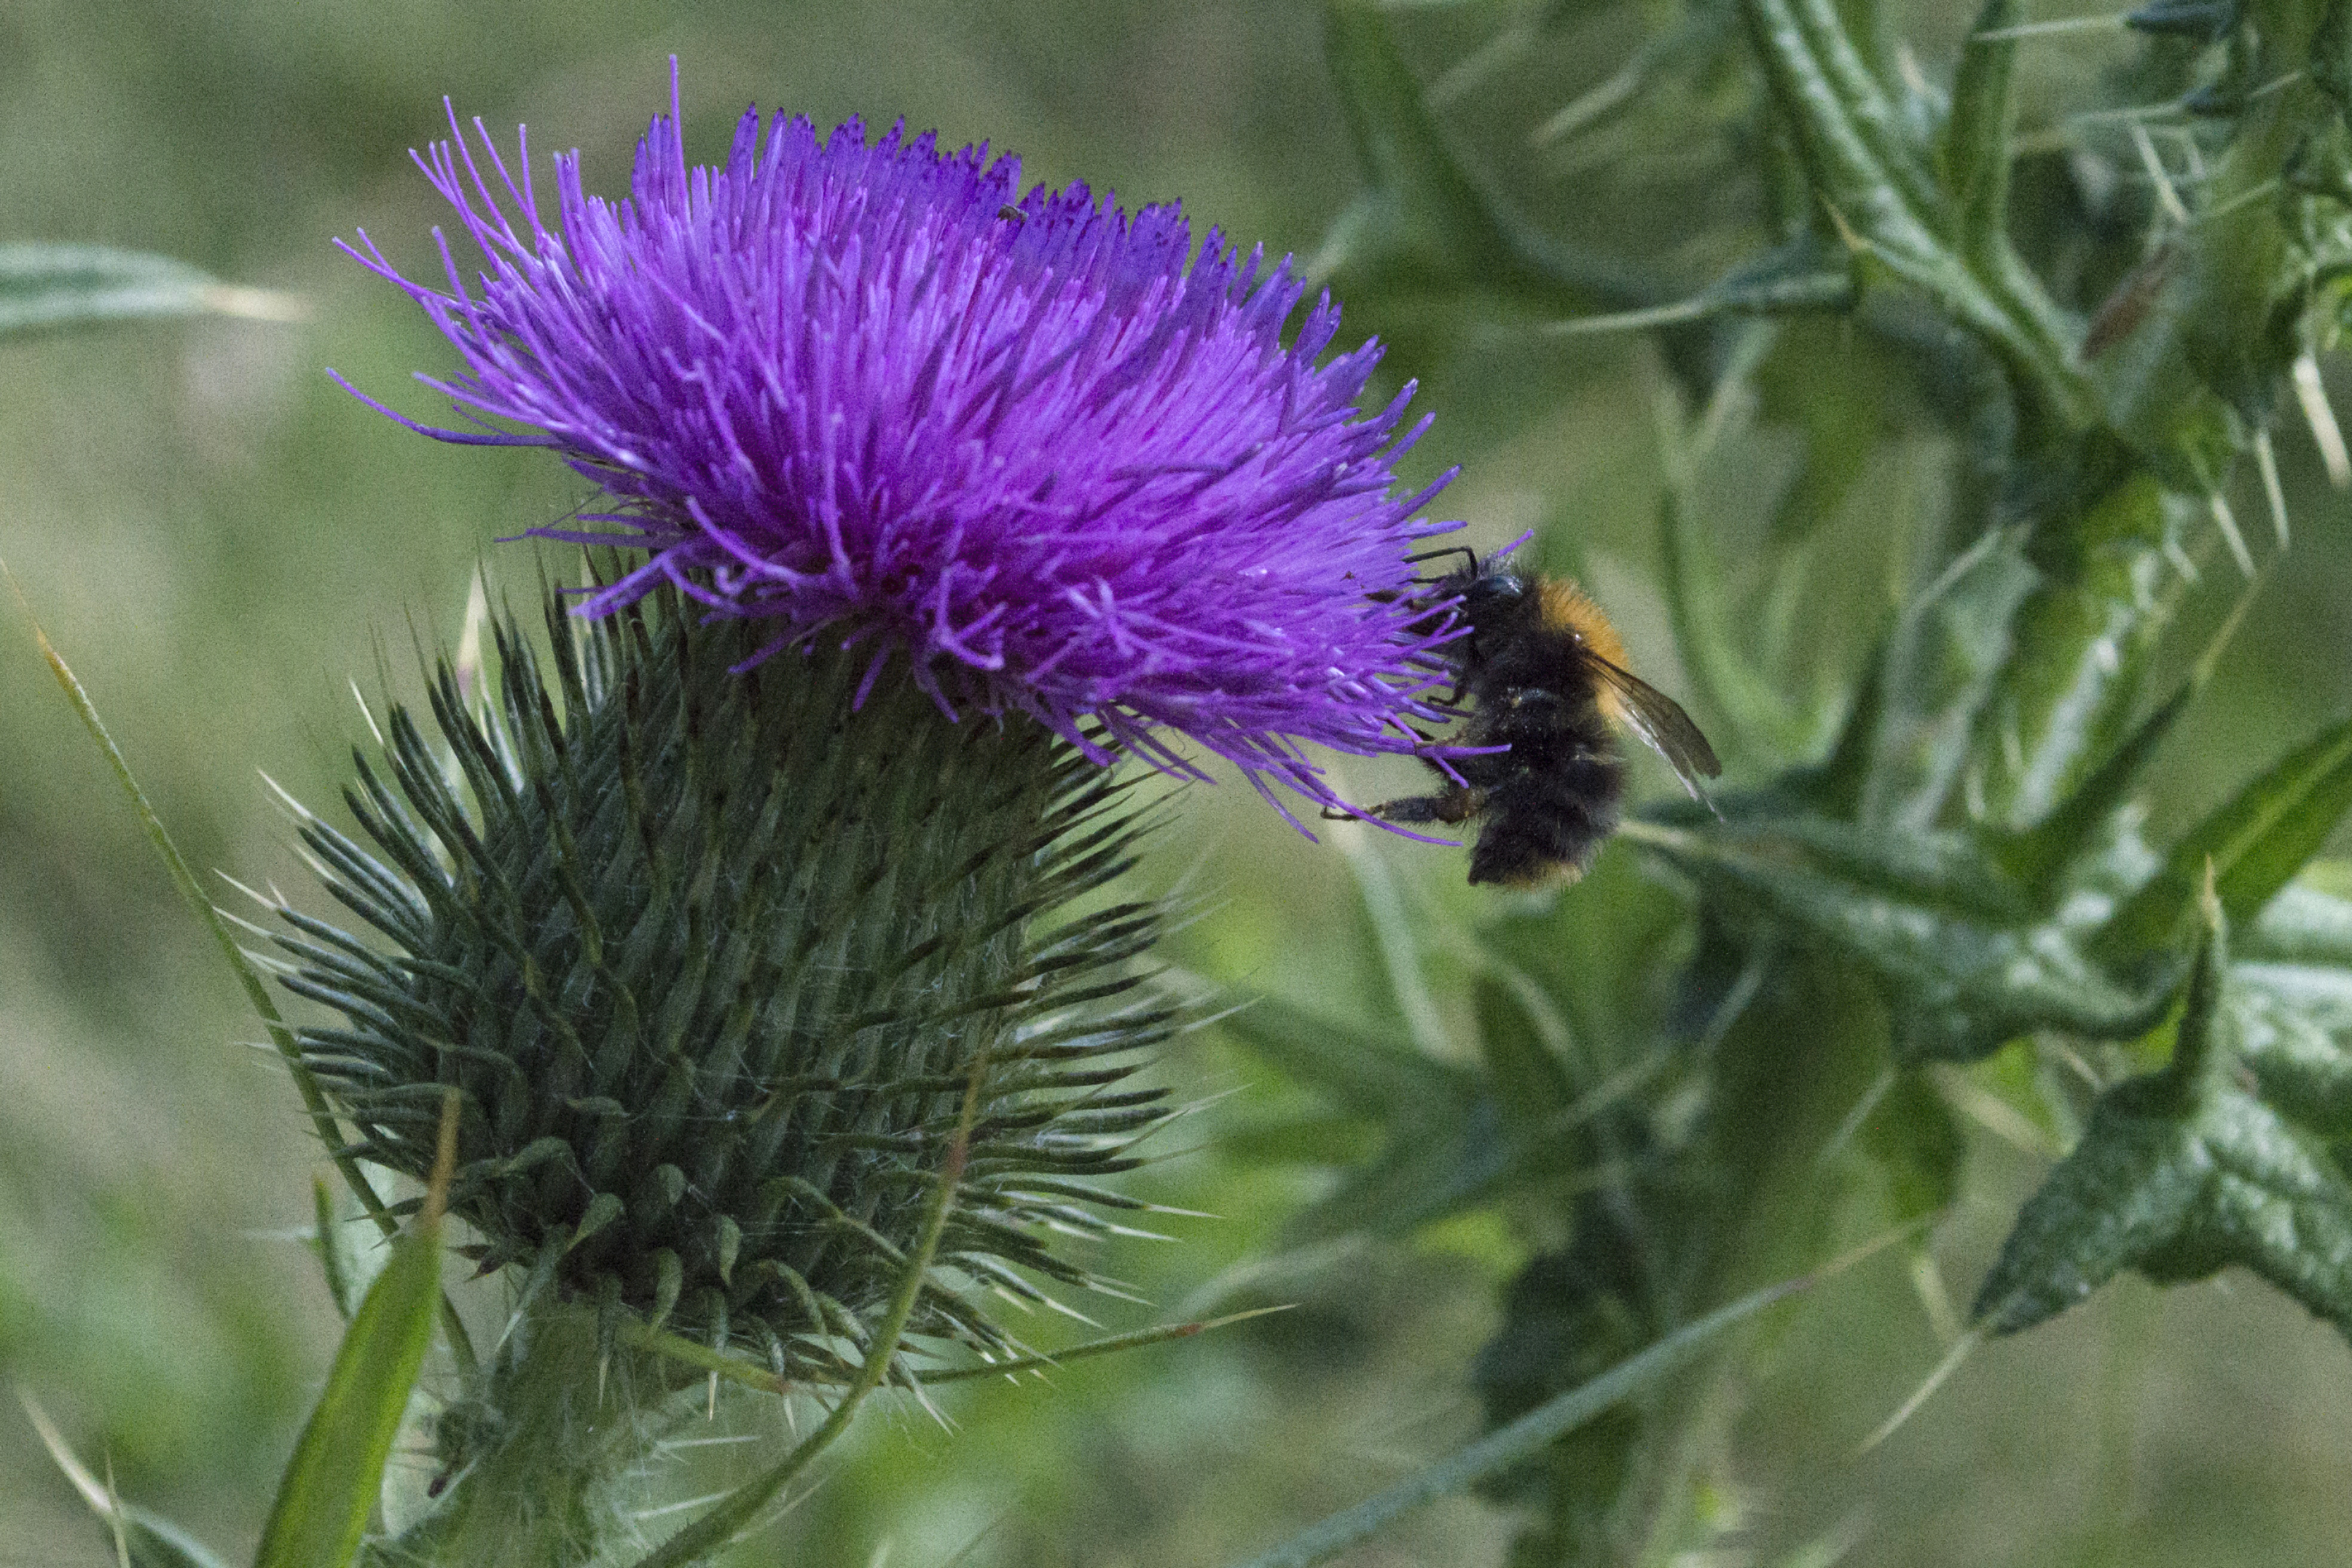
nature, outdoor, plant, photography, flower, insect, macro, botany, closeup, flora, fauna, wildflower, close up, nederland, netherlands, animals, outdoorphotography, thistle, insects, depthoffield, dof, bumblebee, insekten, paulvandevelde, pdvandevelde, padagudaloma, natuurfotografie, dordrecht, nederlandinfotos, hommel, macro photography, akkerdistel, cirsiumarvense, flowering plant, daisy family, silybum, plant stem, land plant, artichoke thistle